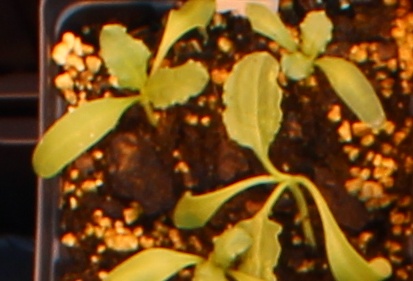
Label: Sugar beet